Gellu Srinivas Yadav

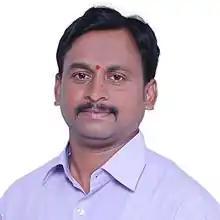

Gellu Srinivas Yadav is an Indian Politician from Bharat Rashtra Samithi. He is currently the state president of the student wing of the Bharat Rashtra Samithi (BRS Vidyarthi).